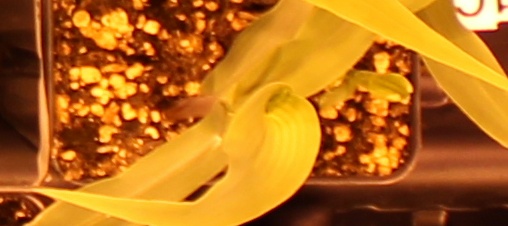
Label: Corn